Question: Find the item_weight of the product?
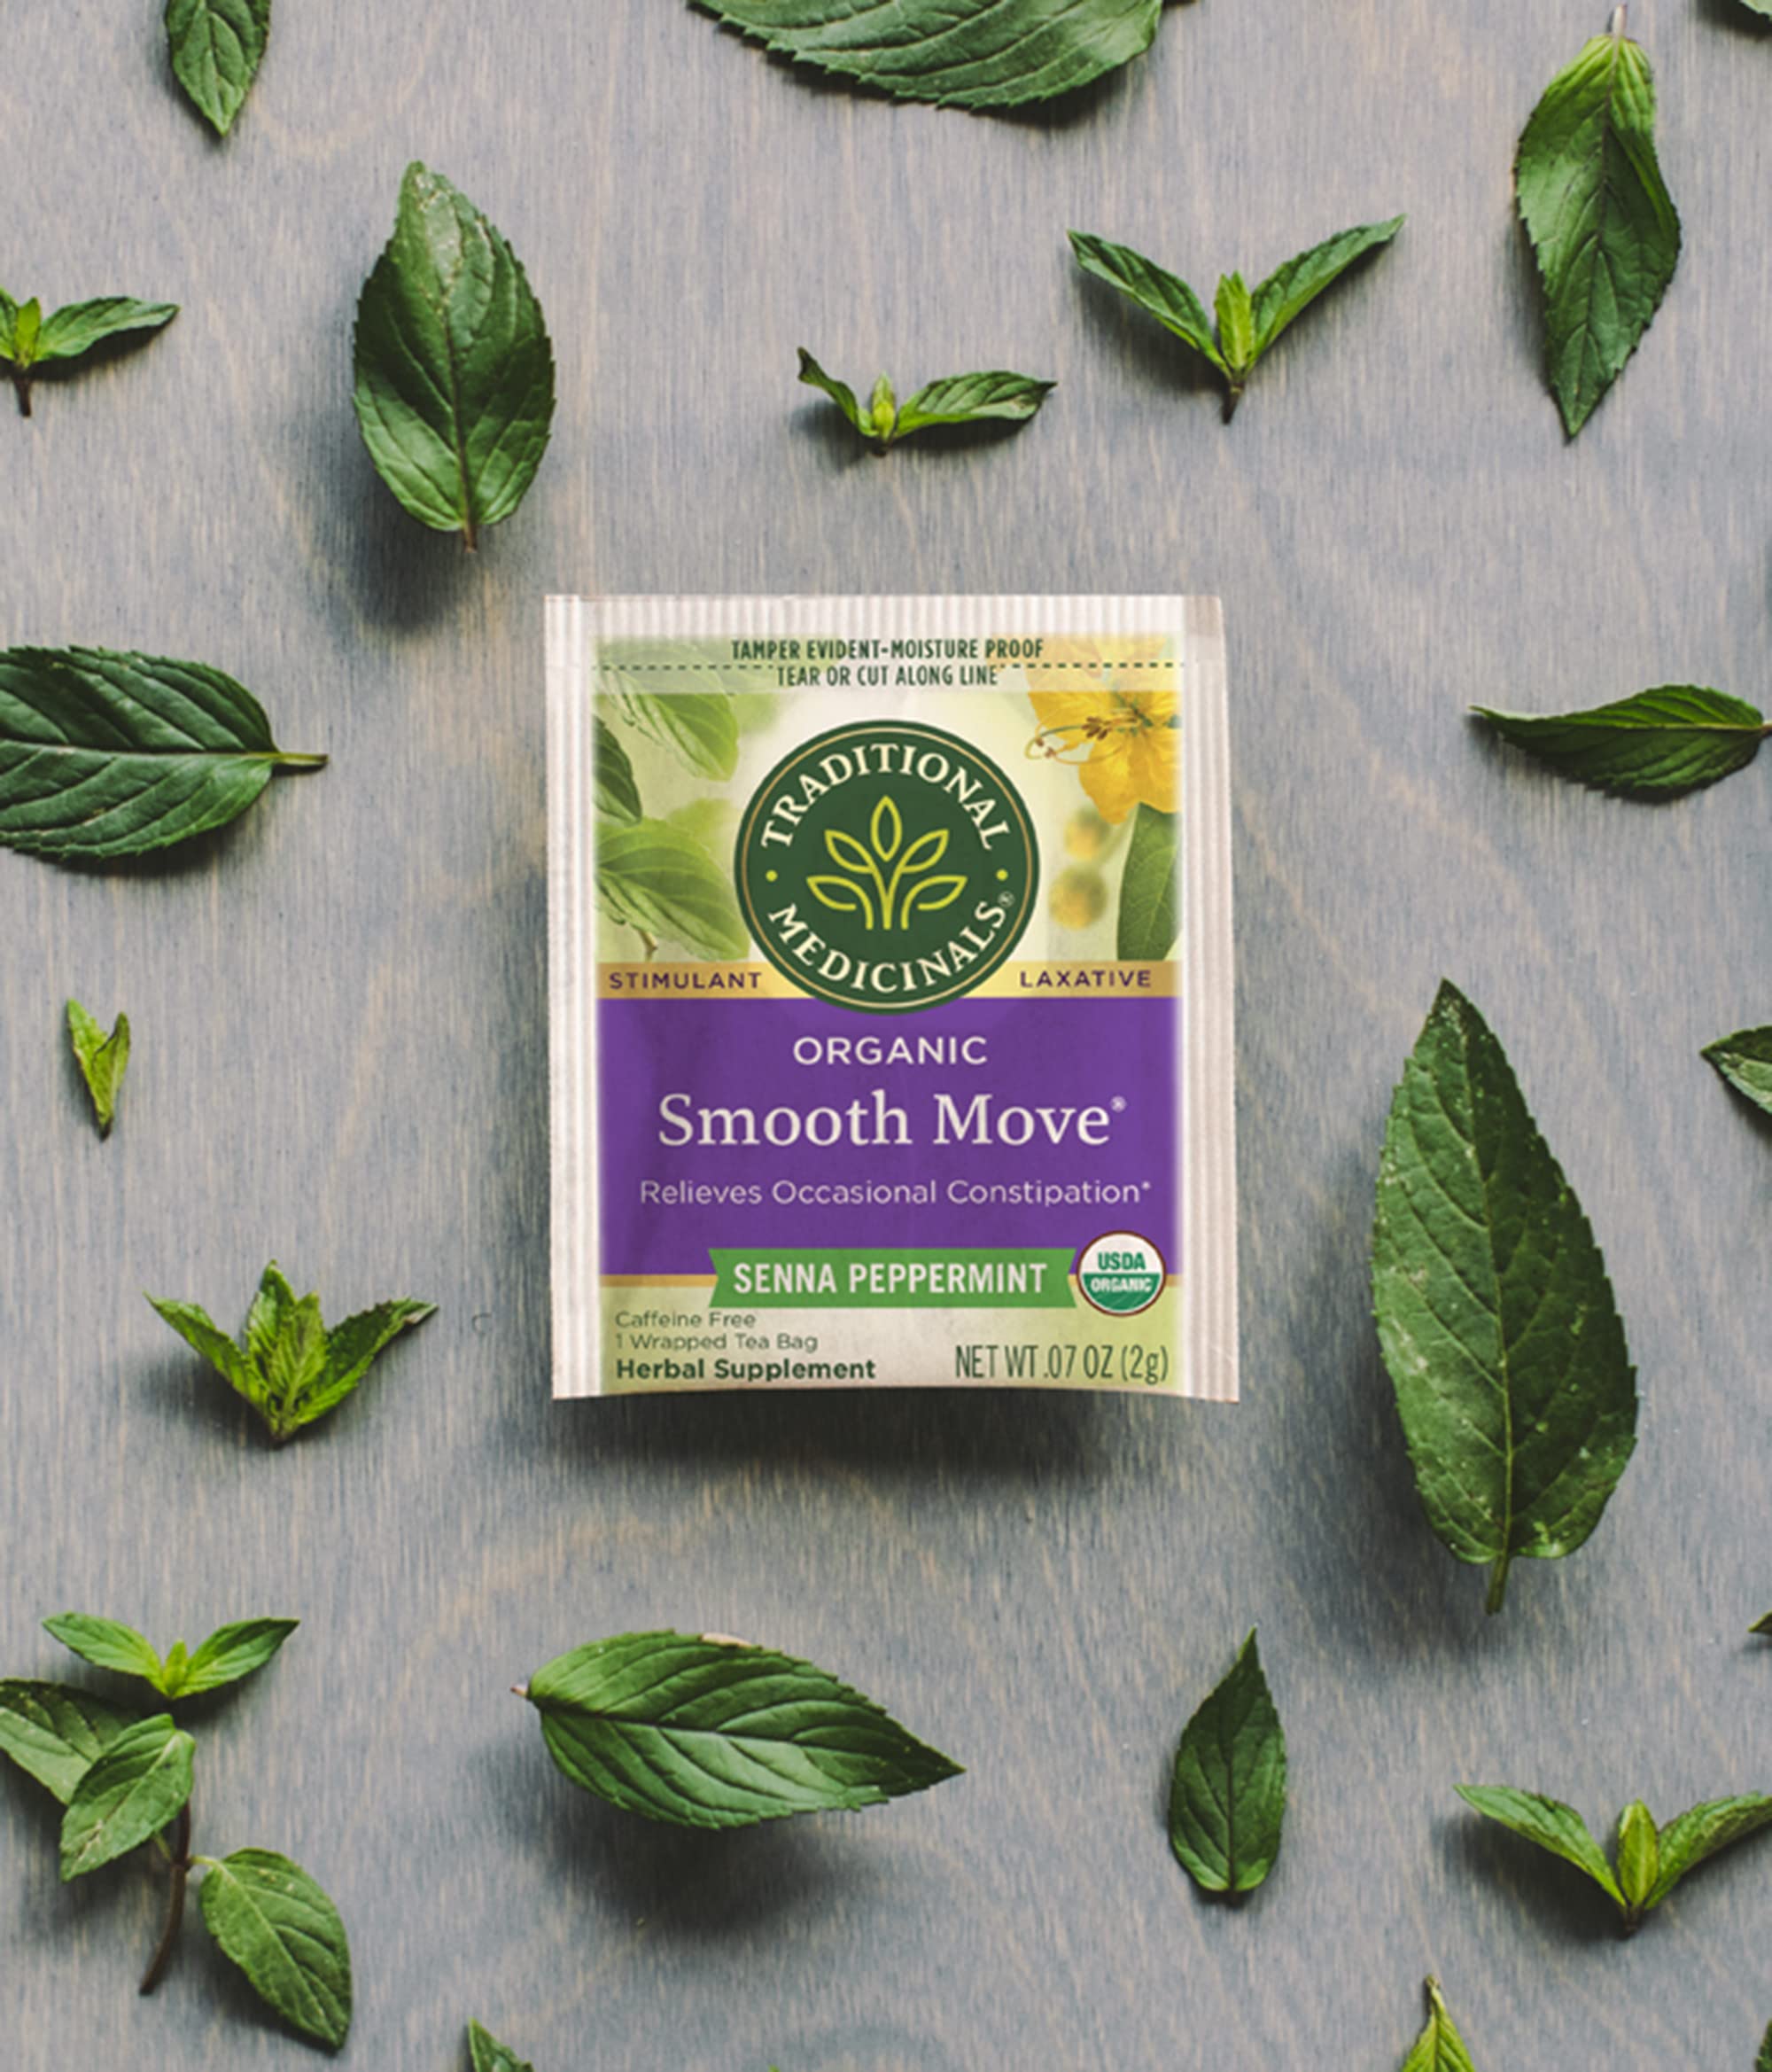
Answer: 2.0 gram